Change ringing

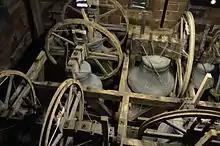
The bells of St Bees Priory in Cumbria shown in the "down" position, where they are normally left between ringing sessions. This is in the "bell chamber".

Change ringing is the art of ringing a set of tuned bells in a tightly controlled manner to produce precise variations in their successive striking sequences, known as "changes". This can be by method ringing in which the ringers commit to memory the rules for generating each change, or by call changes, where the ringers are instructed how to generate each change by instructions from a conductor. This creates a form of bell music which cannot be discerned as a conventional melody, but is a series of mathematical sequences. It can also be automated by machinery.